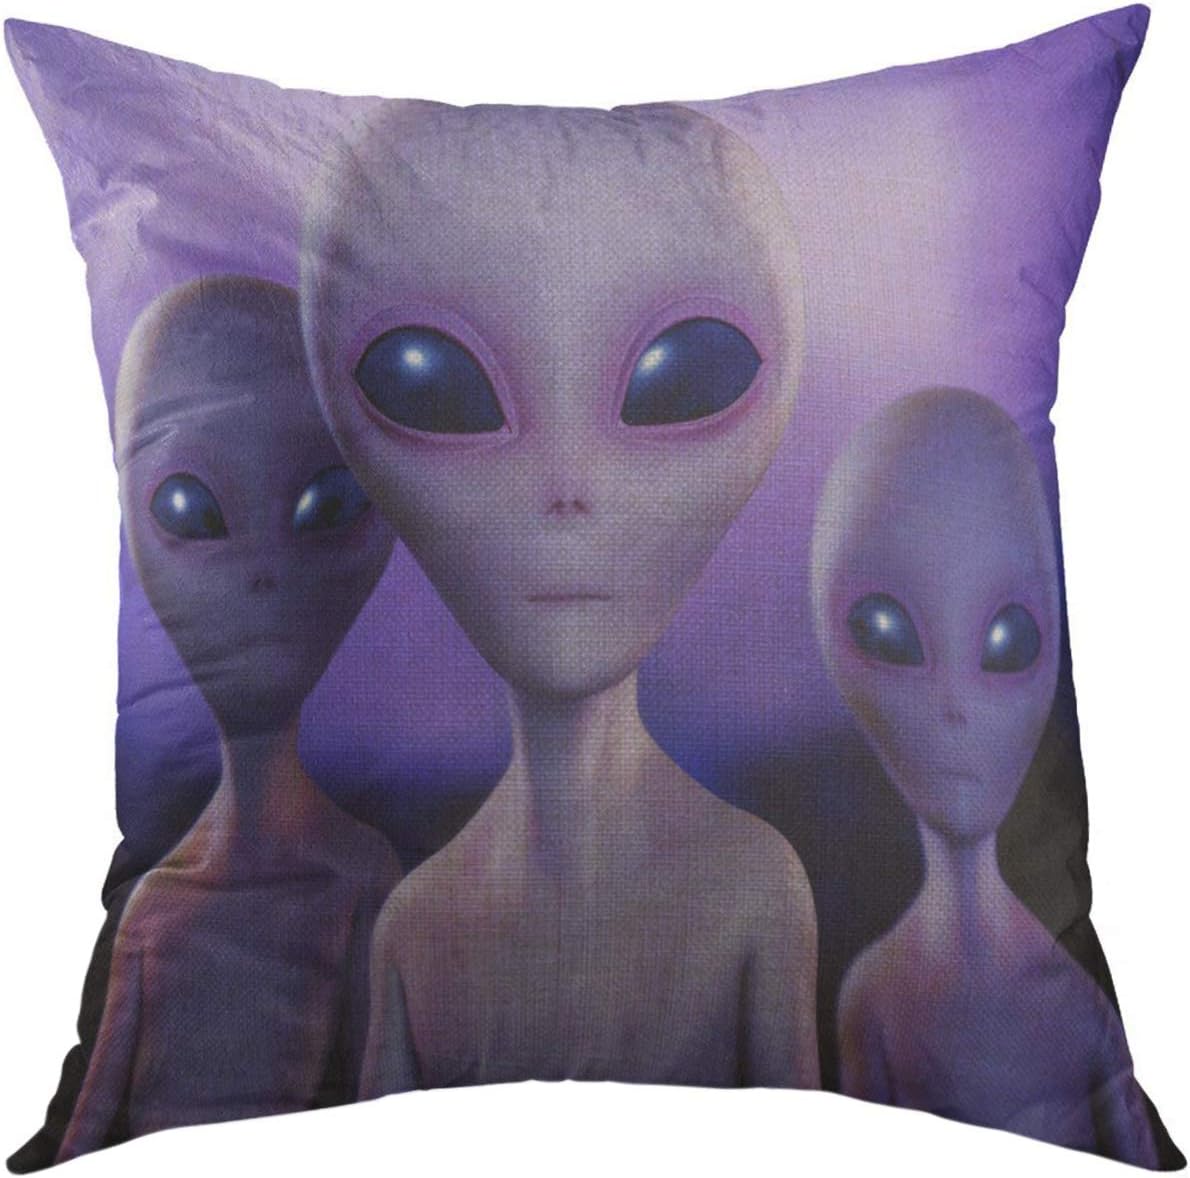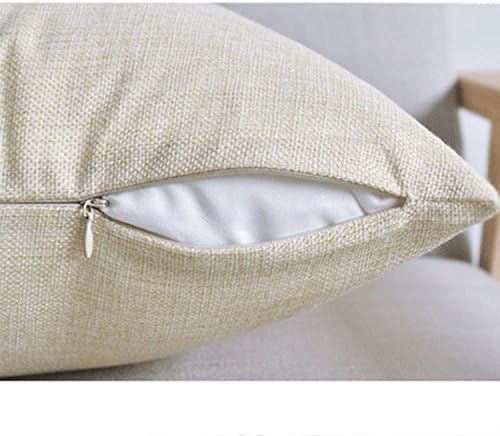
Mugod Pillow Cover Green Alien E Gray UFO Space Home Decorative Throw Pillow Cushion Cover 16x16 inch Pillowcase
Category: Amazon Home
Brand:Mugod 1PC Cushion Cover/Shell, No Insert or Filler Material:Cotton Linen,Smooth,soft and comfortable,feel good for hair and skin. Invisible/Hidden Zipper in One Side Print on double sides,vivid color Notice: Lifetime Money-Back Guarantee 1. The real item you receive may be slightly different to the listed pictures due to fabric design repeat or different environment to take the pictures 2. Your satisfaction is our #1 Priority - 100% no questions asked, no hassle, money back or replacement Guarantee.
Features: Cotton Linen Classic Fabric - Soft,comfortable,durable,abrasion Resistance and Stain-resistant | Made in USA or Imported | Cotton Linen Classic Fabric - Soft,comfortable,durable,abrasion.This pillow case made of 100% grade cotton natural linen material,Durable and environmentally friendly cotton linen fabric. | No Insert/Filler.Please ensure your pillow is suitable for this size. | it is easy to install.Hidden zipper for style,Finished Item,invisible zipper closure in one side,comfort and better fit,Handmade,top-quality workmanship. | This pillow cover pattern print on both side.it will decorate your house well,Brings Luxury Look To Your Home Decor,Living Rooms,Sofa,Couch,Chair,Bedrooms,Offices,Kitchen,Car etc. | Machine Wash Cold Separately, Gently Cycle Only, No Bleach, Tumble Dry Low, Do Not Iron, Low Temperature If Necessary.